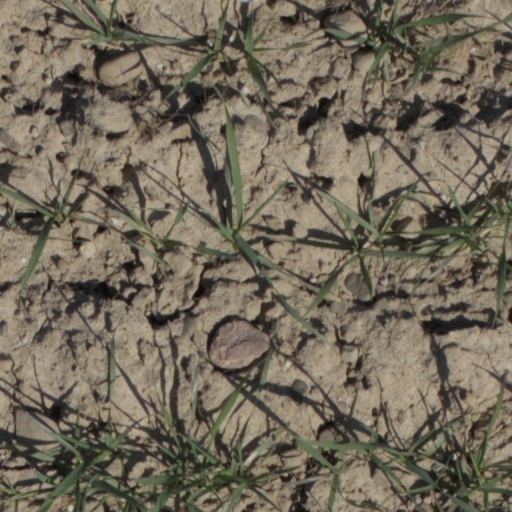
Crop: wheat